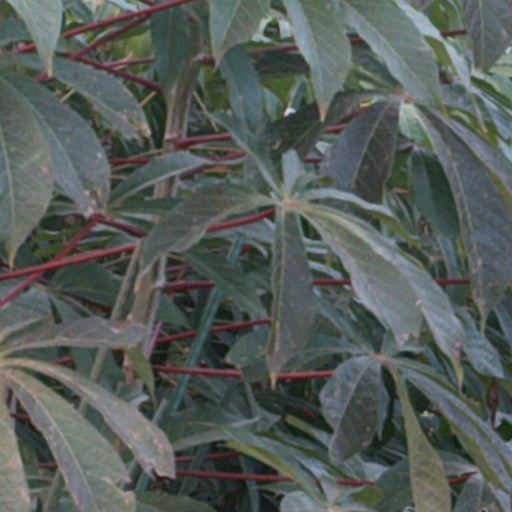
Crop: cassava